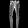
Label: Trouser